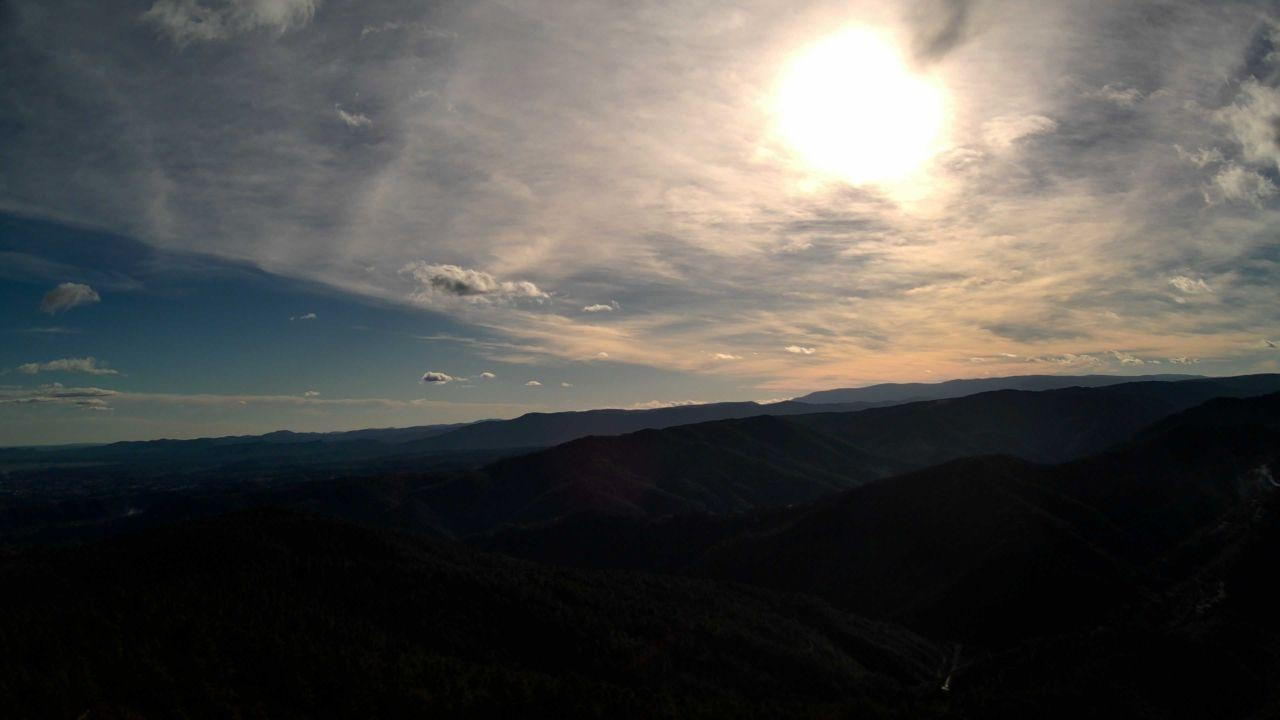
Fire: no
Smoke: yes